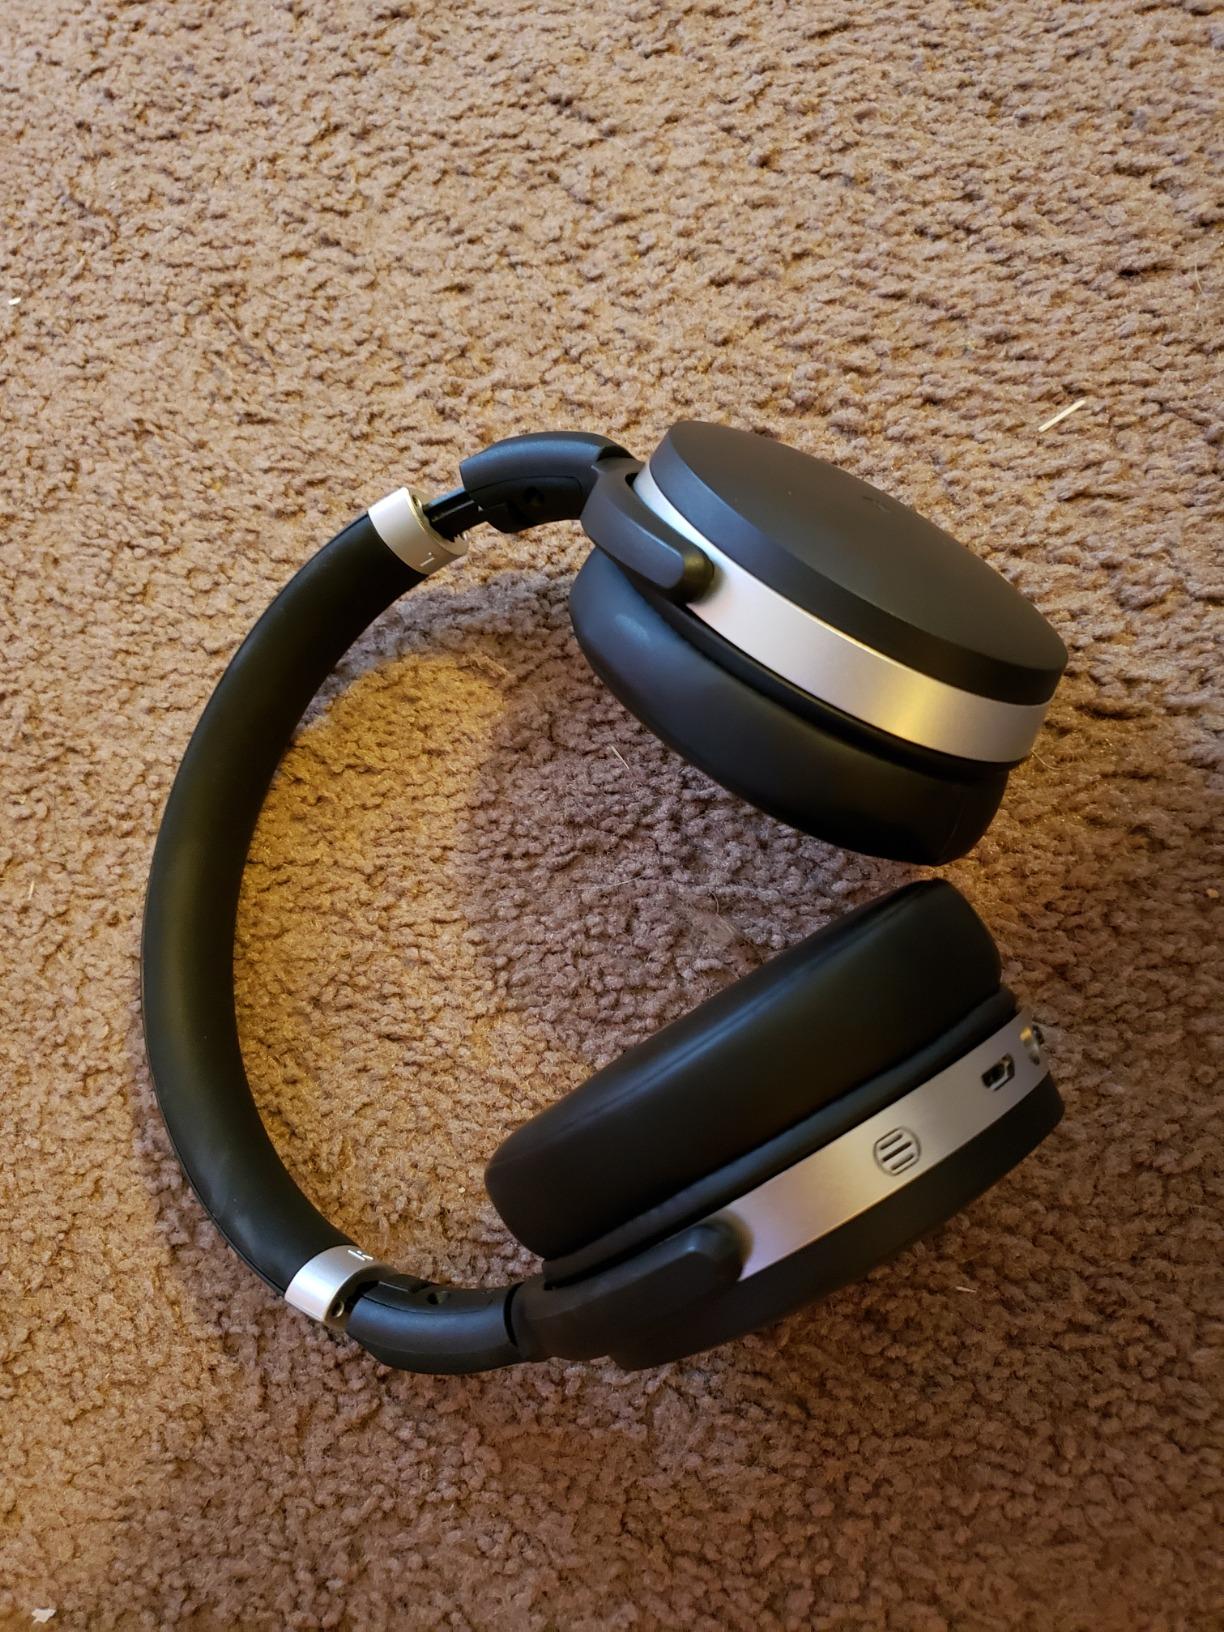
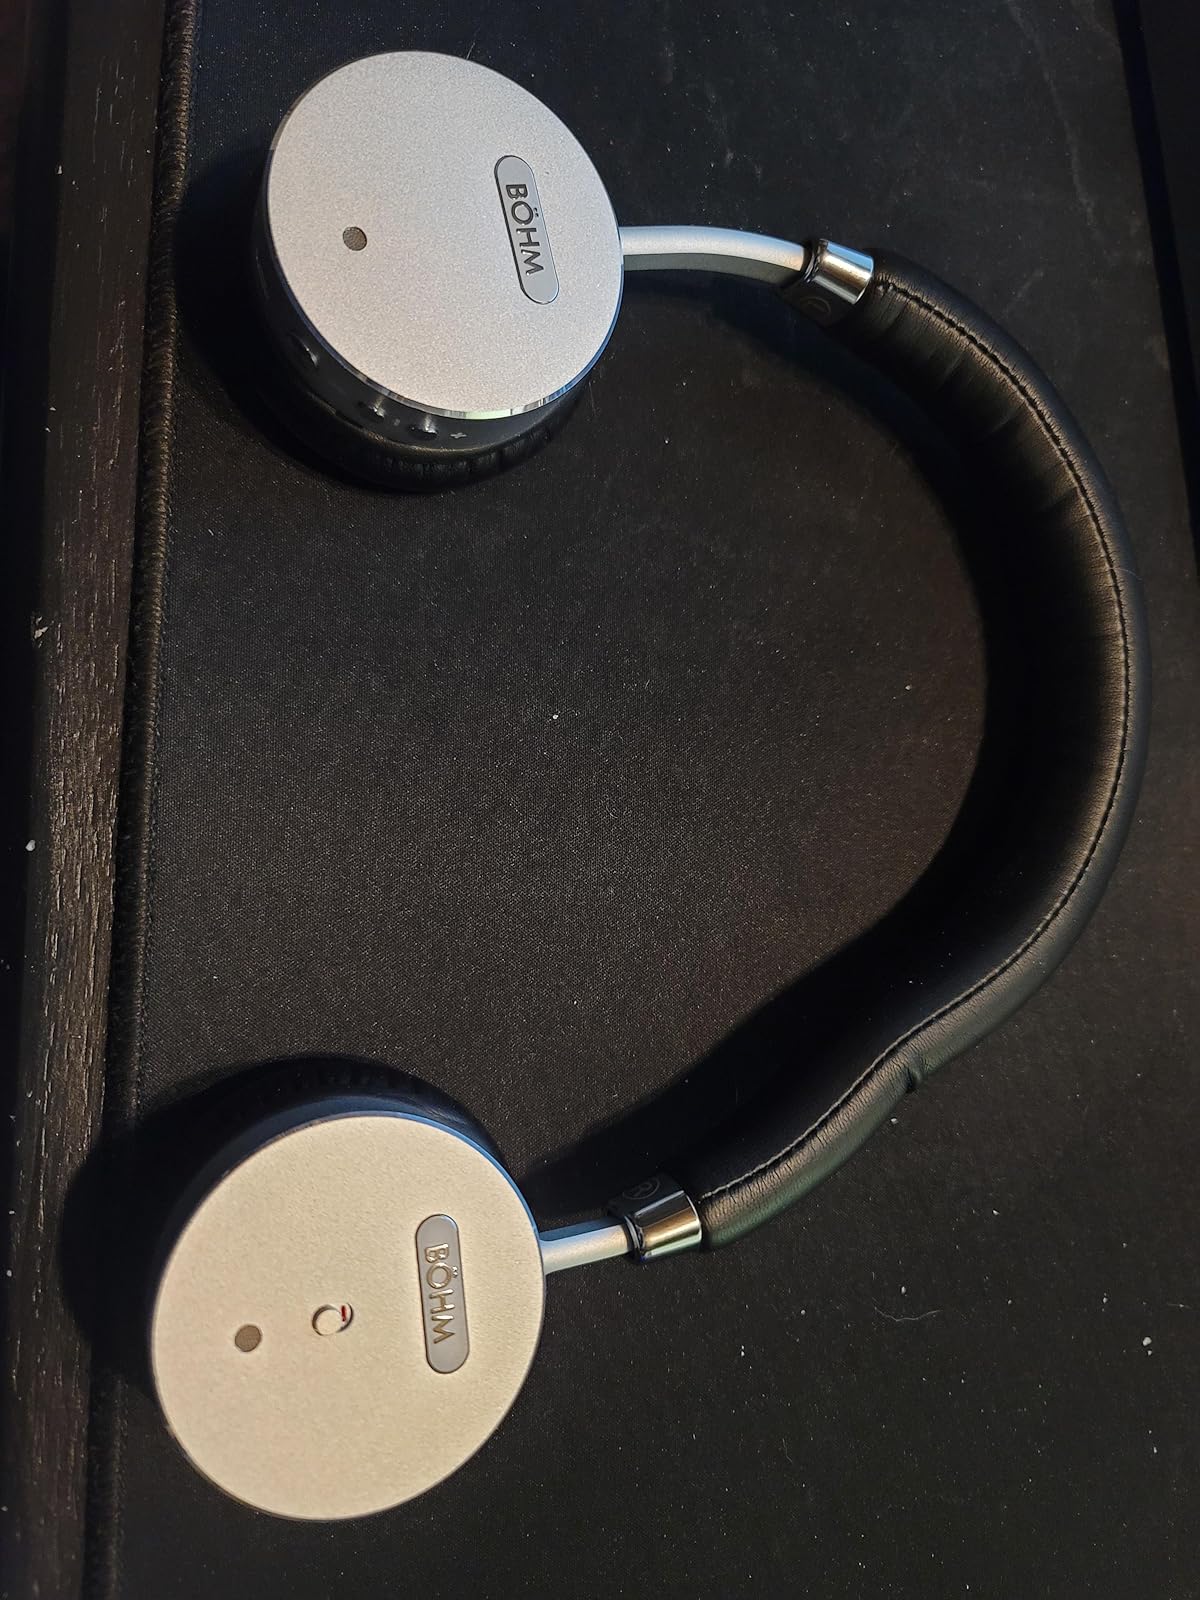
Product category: headphones
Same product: no